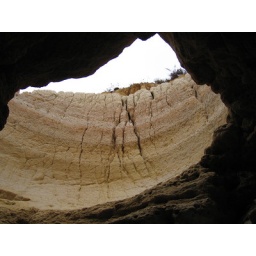
The white sky looks like a mountain in negative